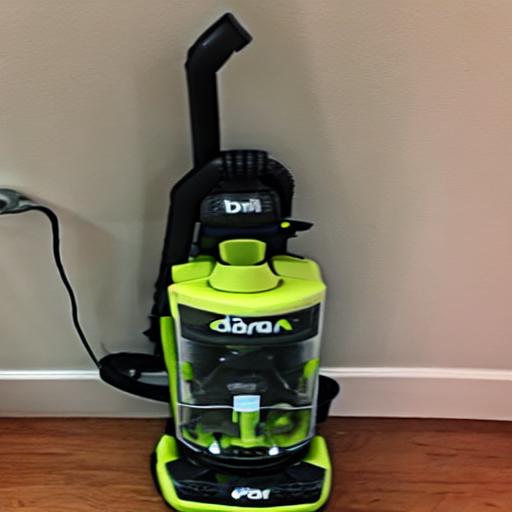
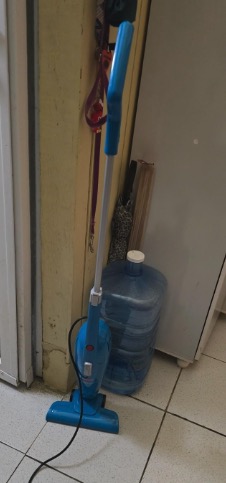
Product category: items_vacuum
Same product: no